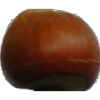
Label: nut_forest